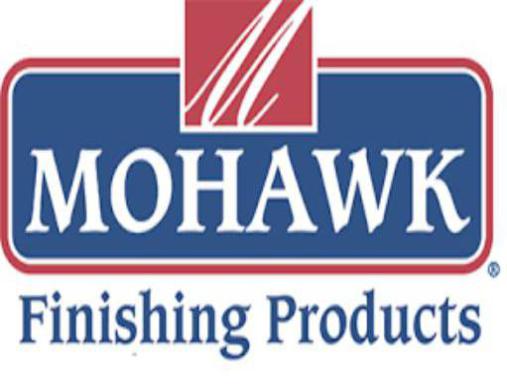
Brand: mohawk-1
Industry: Leisure